Eurasian sparrowhawk

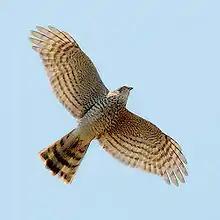
In flight as seen from below, showing barring on underparts.

The eggs are pale blue with brown spots and each measure x , and weigh about of which 8% is shell in a healthy egg. Usually a clutch of four or five eggs is laid. The eggs are generally laid in the morning with an interval of 2–3 days between each egg. If a clutch is lost, up to two further eggs may be laid that are smaller than the earlier eggs.